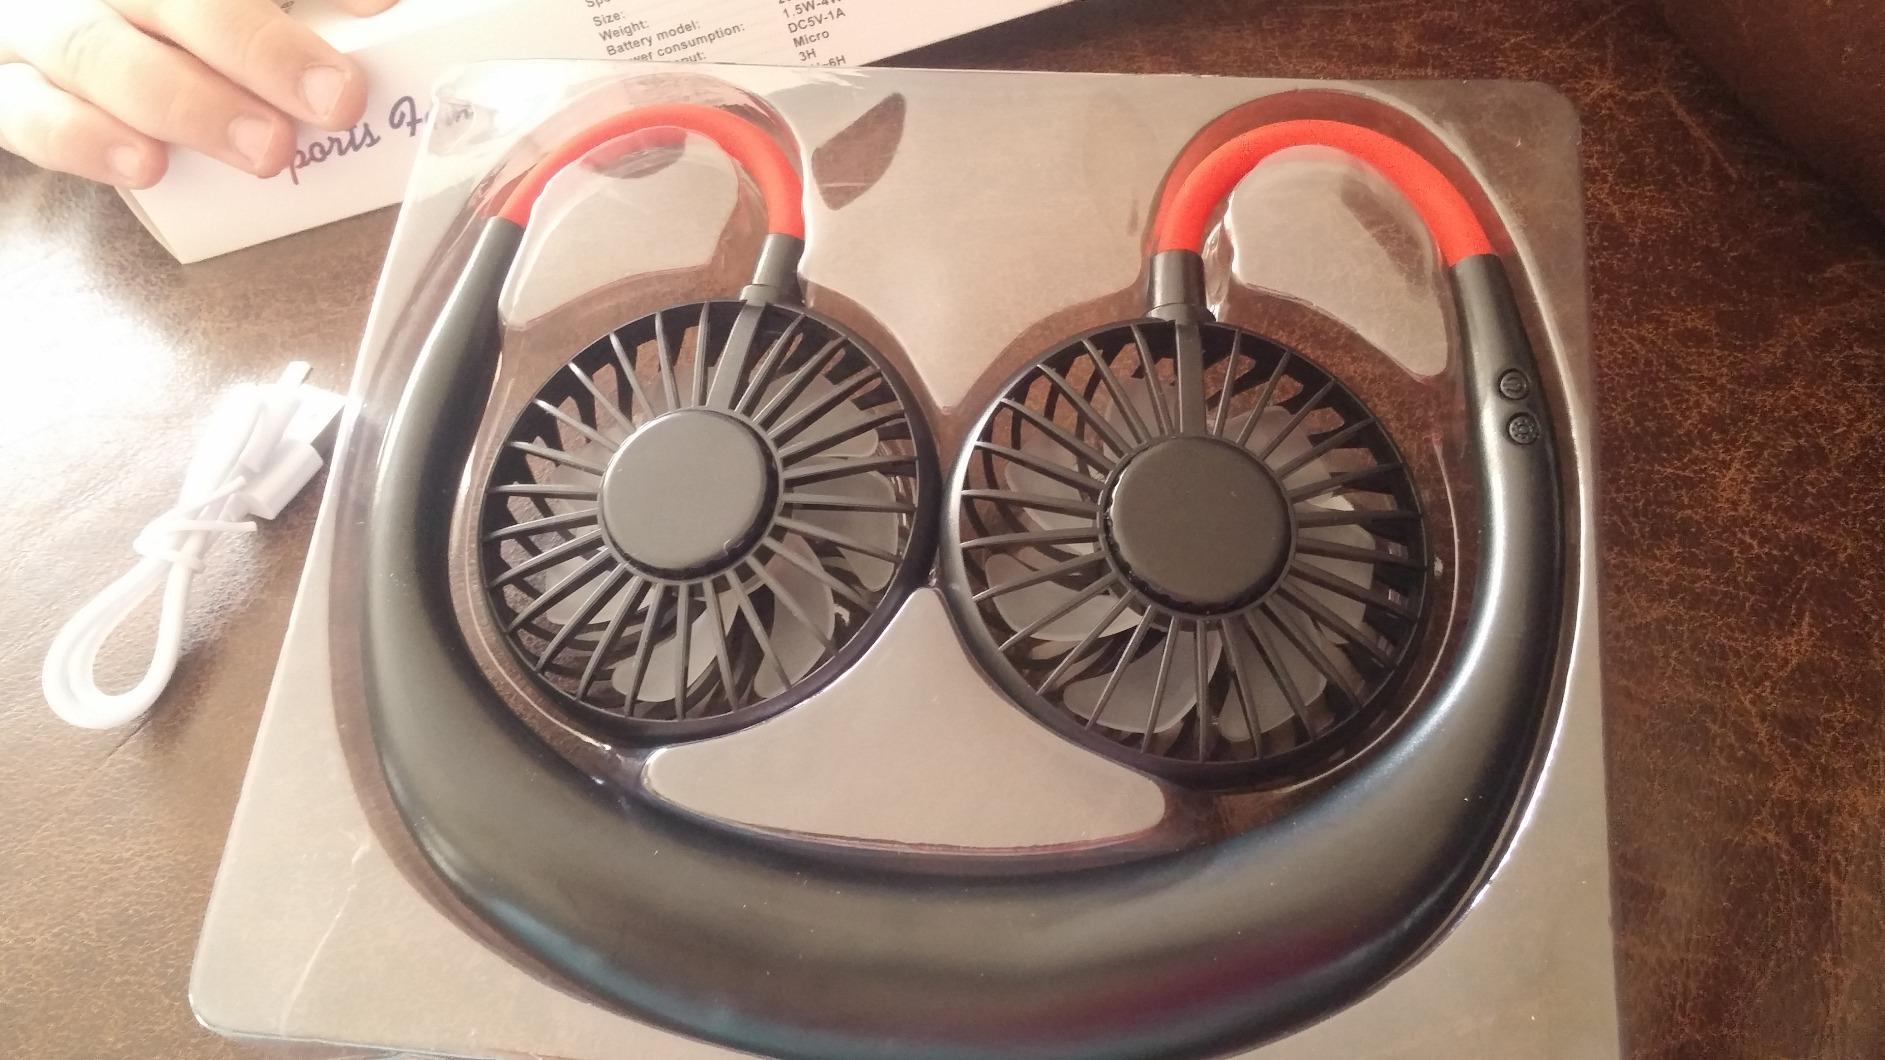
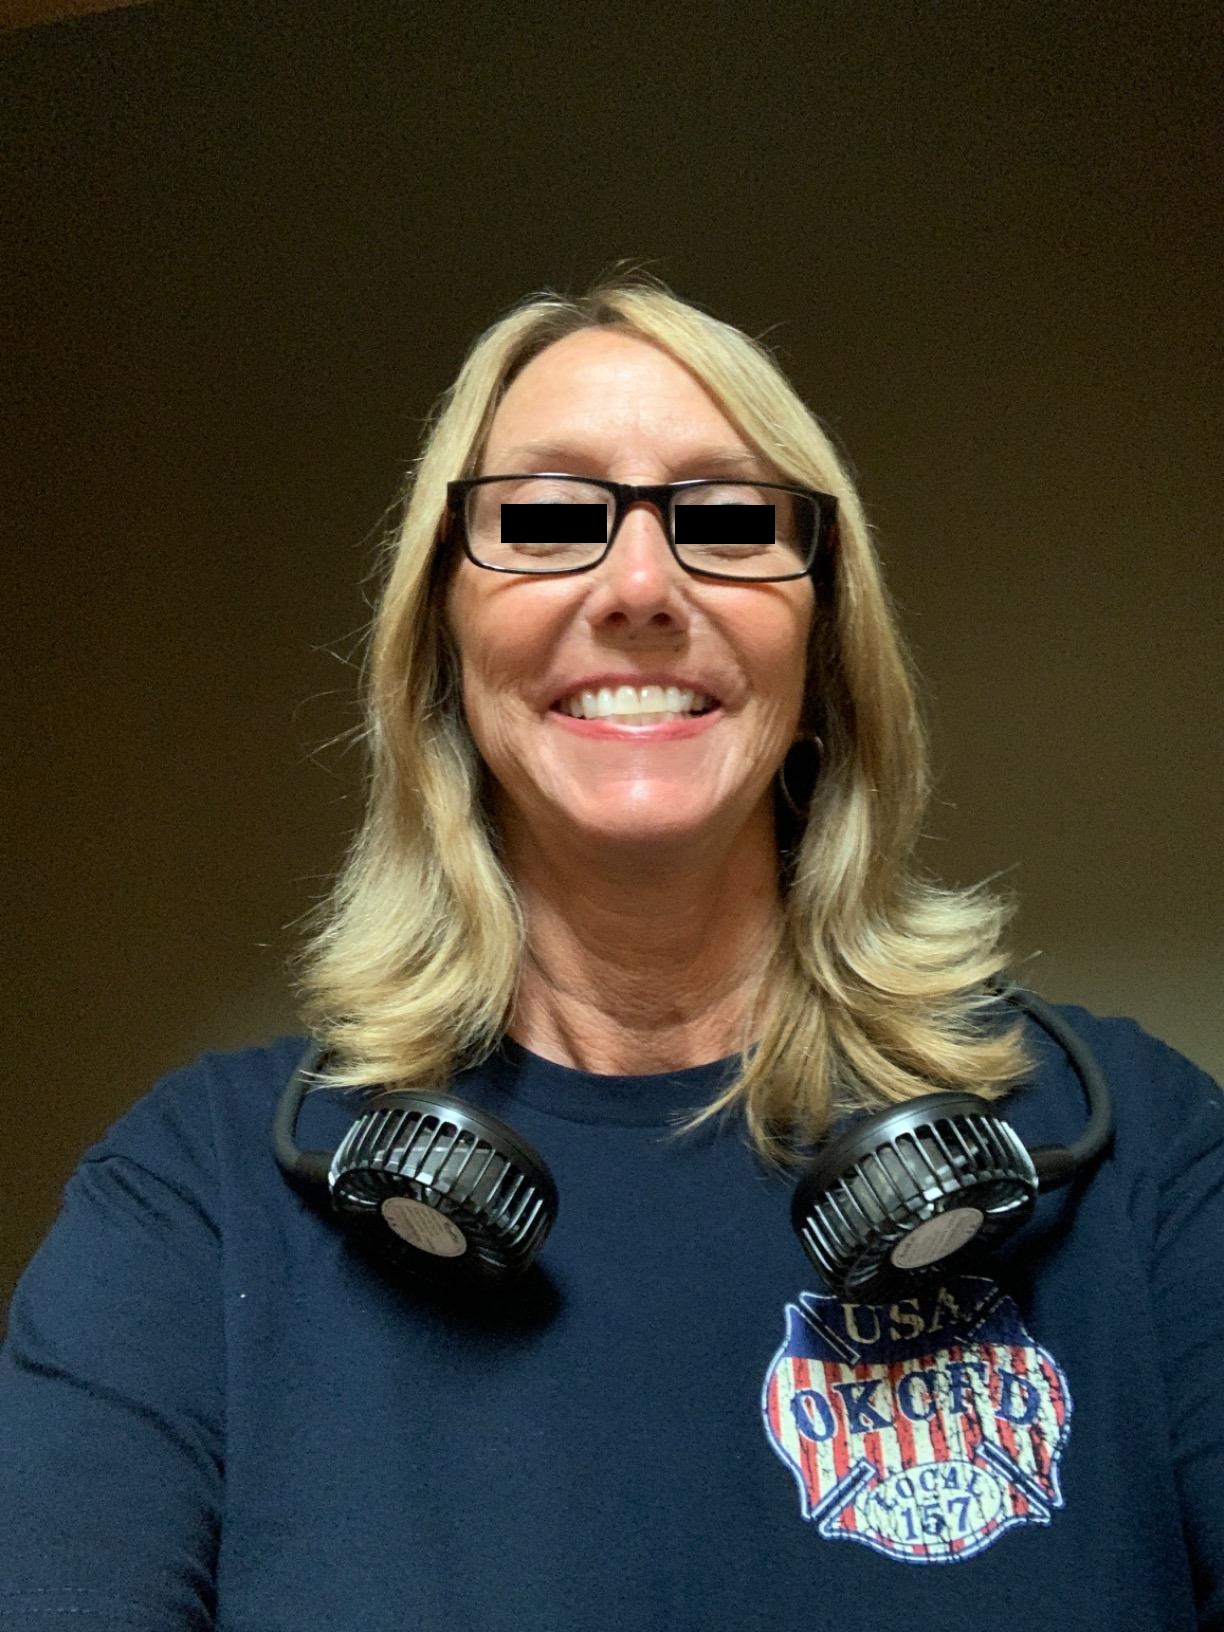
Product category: fan
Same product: no